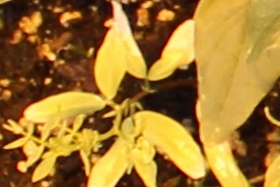
Label: Lentil